Nikolaos Mykonios

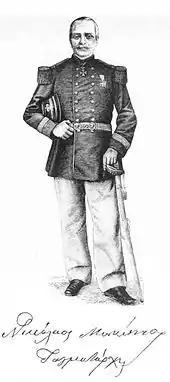
Nikolaos Mykonios as an officer of the Hellenic Army

Nikolaos Mykonios (November 6, 1803 – March 21, 1890) was a fighter of the Greek War of Independence and later an officer of the Greek army.